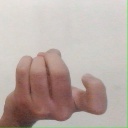
अक्षर: ज